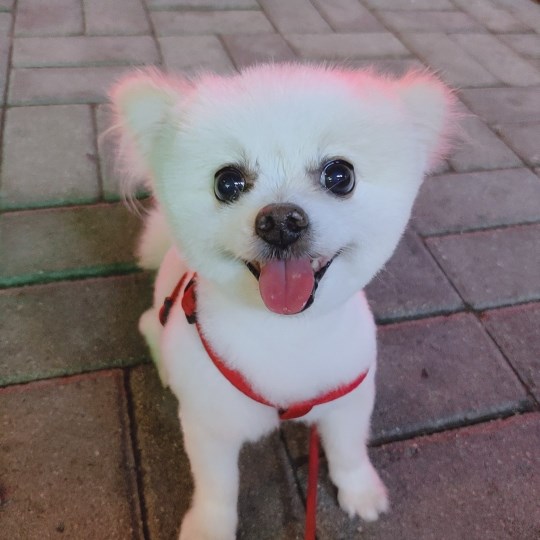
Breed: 1936-n000005-Pomeranian